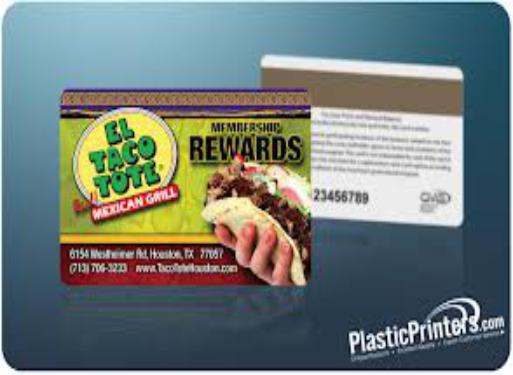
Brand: El Taco Tote
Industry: Food